Heroes of Tobruk

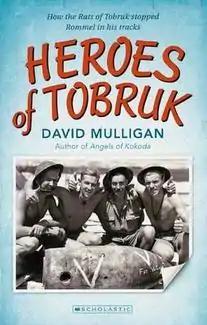

Heroes of Tobruk is a young adult historical novel written by David Mulligan. It is set in Italian North Africa during World War II and was first published by Scholastic in 2008.